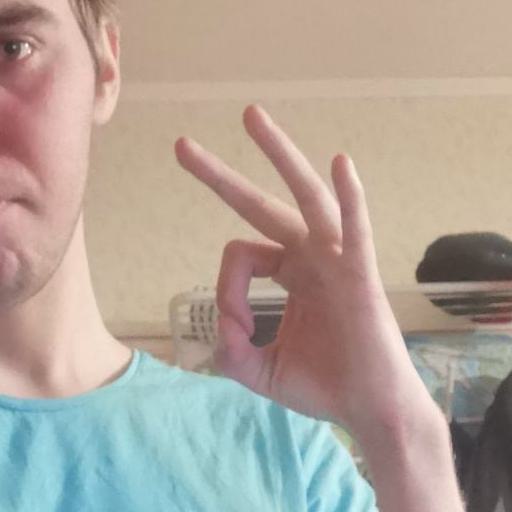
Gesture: ok